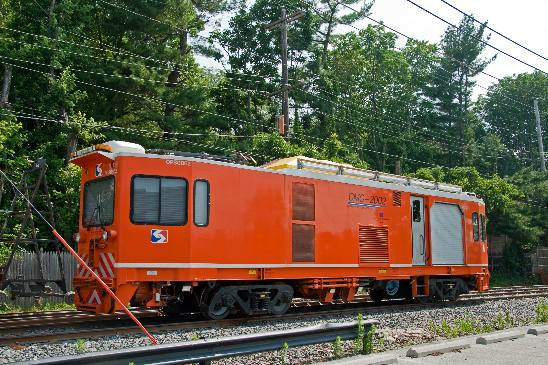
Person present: No